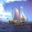
Label: ship